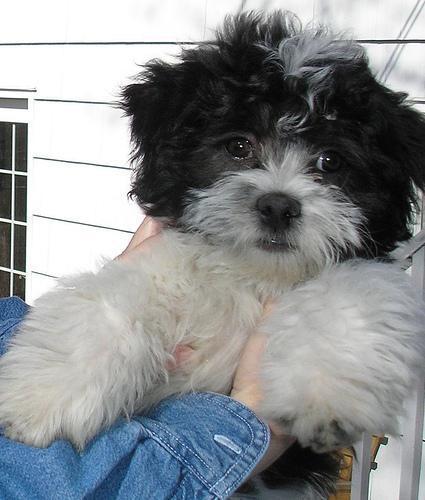
Lhasa